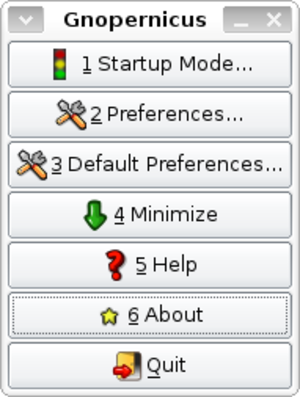
gnopernicus 1.0 interface gtk2 avril 2006 Licensing Catégorie:Image de logiciel libre
Gnopernicus est une application libre de bureau GNOME qui fournit une technique d'assistance pour les personnes handicapées.